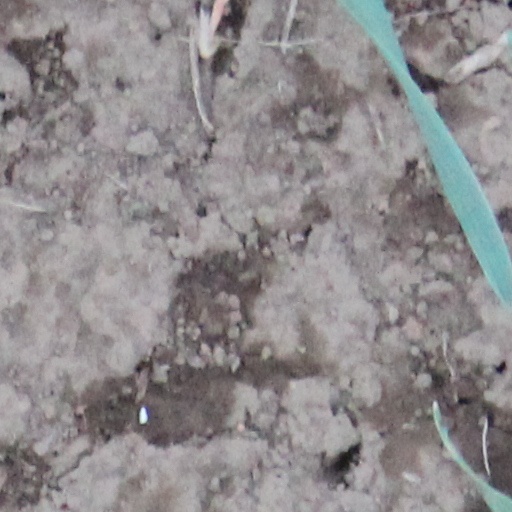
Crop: wheat